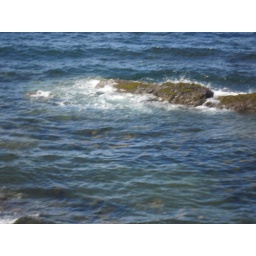
Hundreds of jelly fish near the edge of the rocks on the Kyle of Lochalsh, Scotland